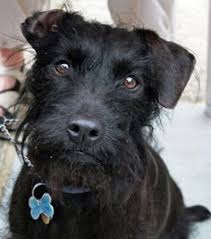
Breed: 206-n000007-Border_terrier